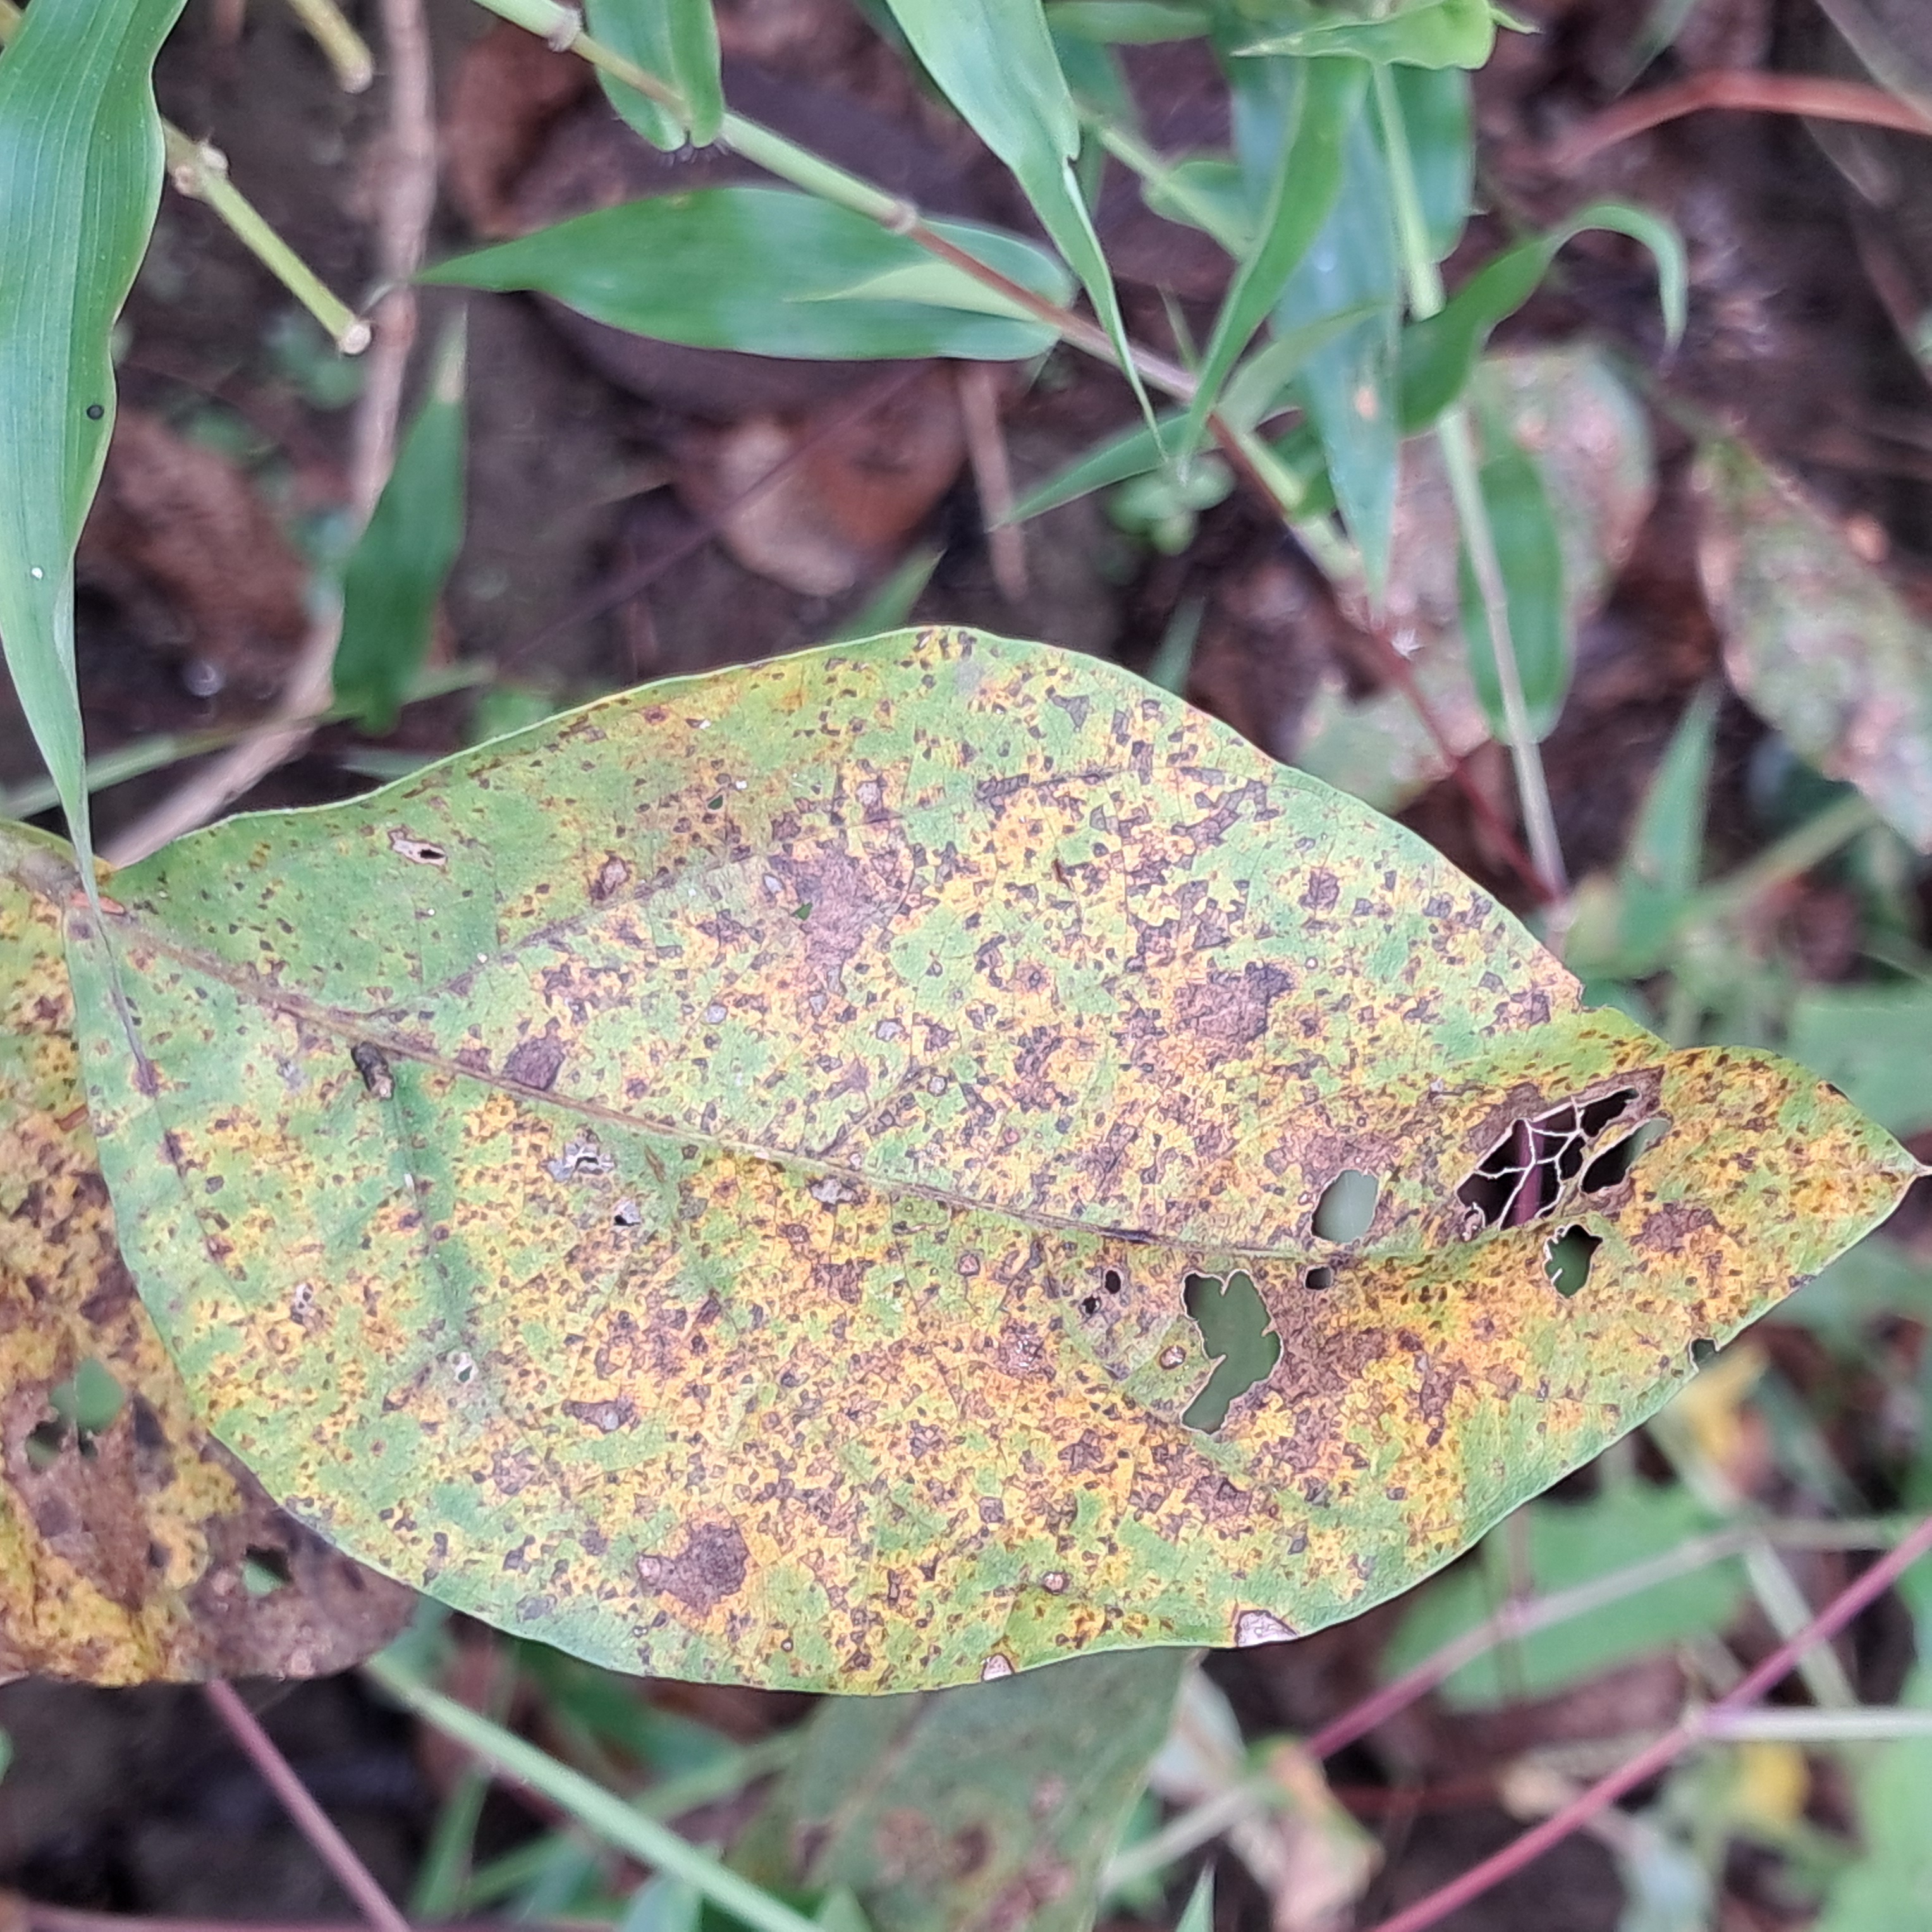
Label: Rust